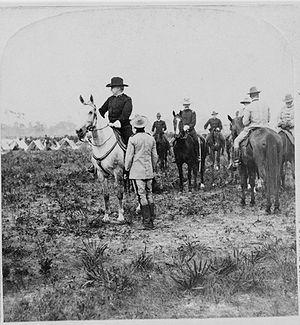
Ce scandale éclate aux États-Unis à la fin 1898, dans les mois qui suivent la guerre hispano-américaine, par la diffusion dans la presse des travaux d'une commission d'enquête sur les problèmes sanitaires survenus pendant la guerre à cause de la qualité de l'alimentation dans l'armée de terre des États-Unis.